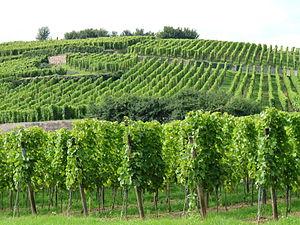
Vignes dans Ribeauvillé (Haut-Rhin)
L’alsace, ou vin d'Alsace, est un vin français d'appellation d'origine contrôlée produit dans tout le vignoble d'Alsace, dans les départements du Bas-Rhin et du Haut-Rhin.